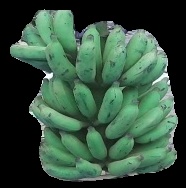
Variety: elakki-bale
Grade: grade3